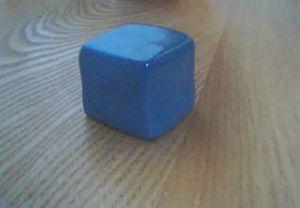
Le National Toy Hall of Fame est un temple de la renommée américain qui reconnaît des jeux et des jouets qui ont obtenu une popularité certaine pendant plusieurs années. Les critères de sélection sont notamment : statut d'icône, longévité, découverte et innovation. Établi en 1998 sous la direction d'Ed Sobey, le temple était installé au A. C. Gilbert's Discovery Village à Salem en Oregon aux États-Unis. En 2002, il fut déplacé au Strong National Museum of Play à Rochester dans l'État de New York, le premier bâtiment ne pouvant plus l'abriter au complet.